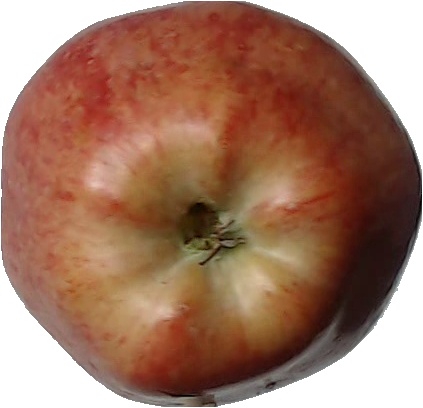
Label: apple_red_1